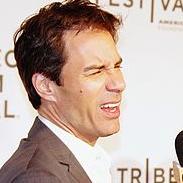
Age: 37